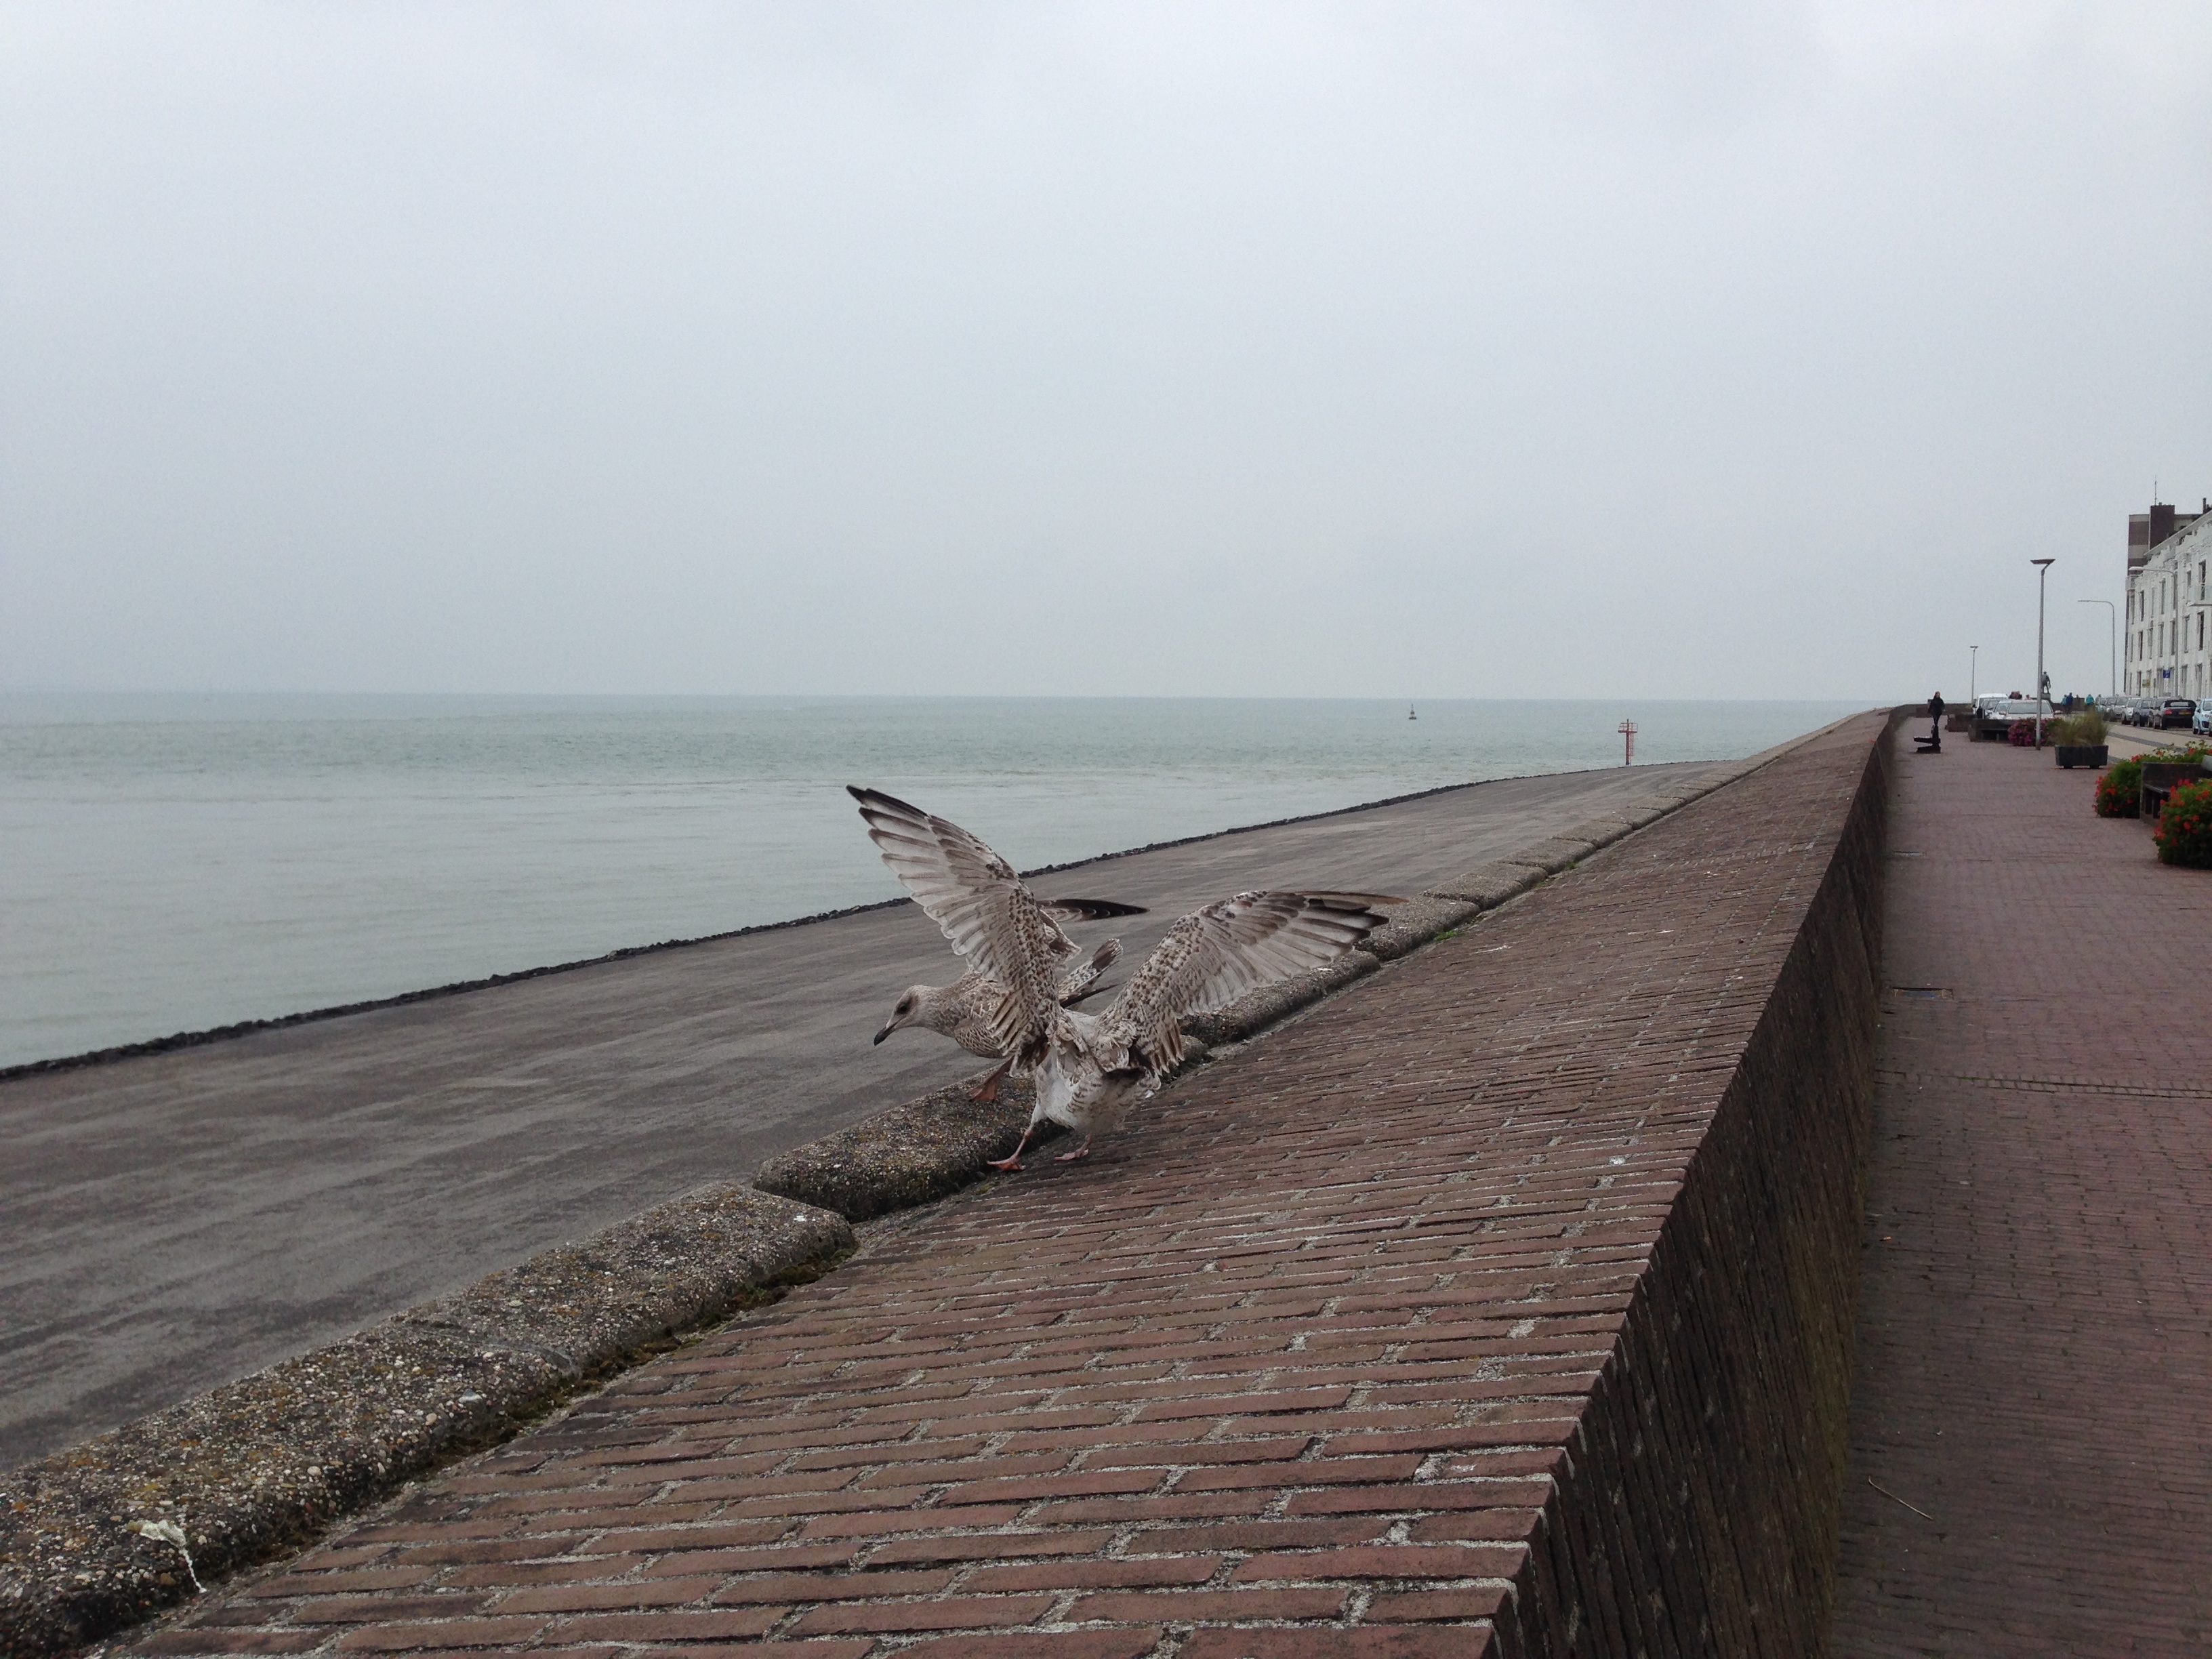
beach, sea, coast, sand, ocean, horizon, dock, boardwalk, wood, street, morning, shore, wave, pier, seagull, walkway, vehicle, bay, boulevard, netherlands, seagulls, zealand, chick, breakwater, vlissingen, seagulls young